Lee Sandlin

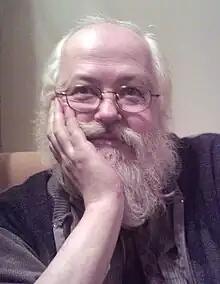
Lee Sandlin in March 2012

Lee Sandlin (August 15, 1956 – December 14, 2014) was an American Chicago-based journalist and essayist. Primarily associated with the "Chicago Reader", Sandlin also contributed book reviews to the Wall Street Journal, reviewing books dealing with, among others, Thomas De Quincey, Robert Heinlein, Pauline Kael, and World War II-era novelist James Jones.